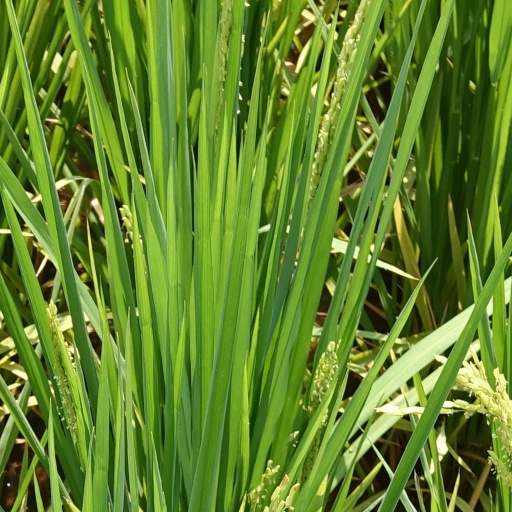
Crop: rice